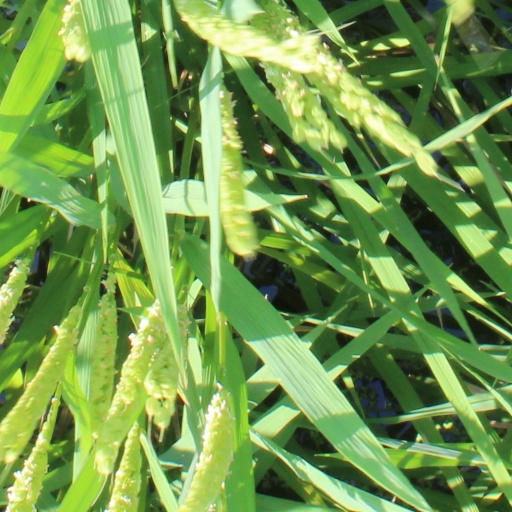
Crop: rice